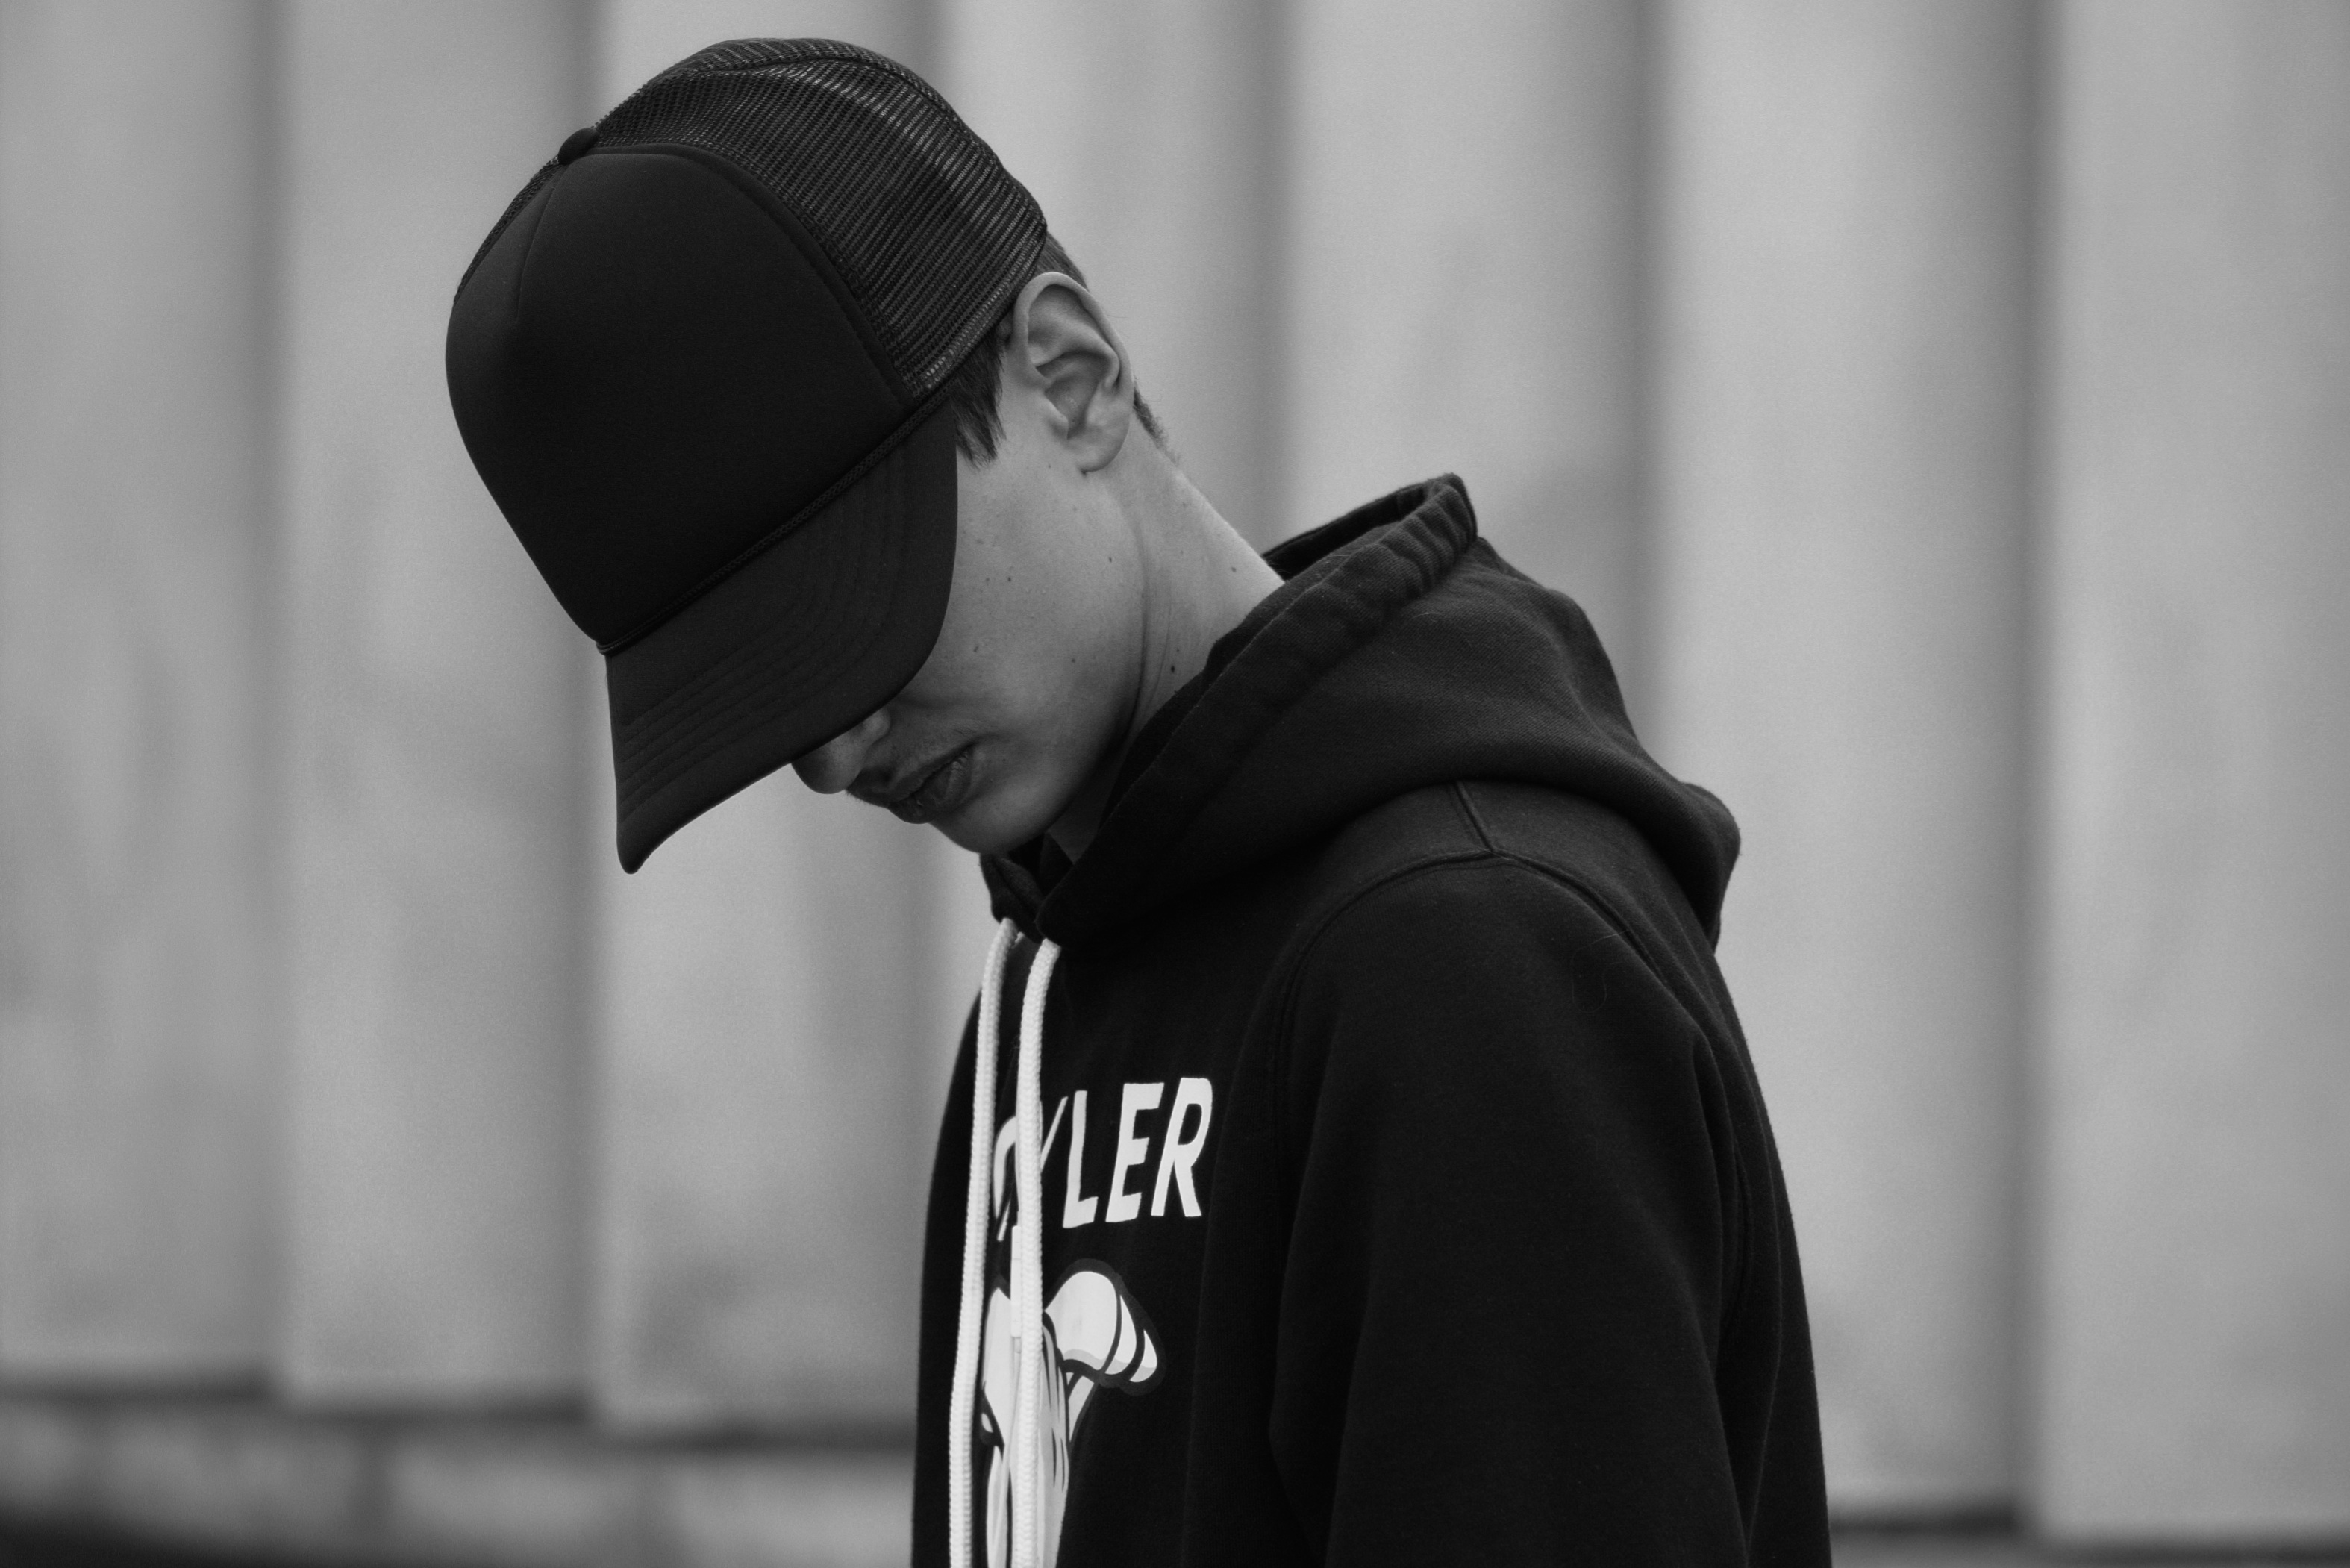
man, person, black and white, white, photography, portrait, spring, black, monochrome, photograph, interaction, monochrome photography